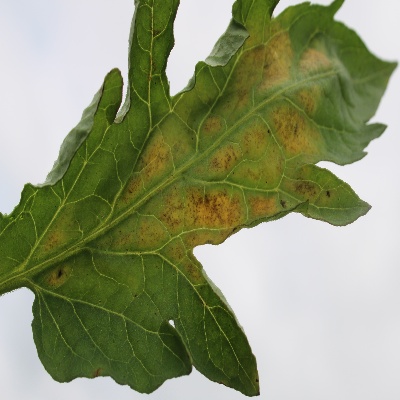
Crop: Tomato
Condition: septoria leaf spot